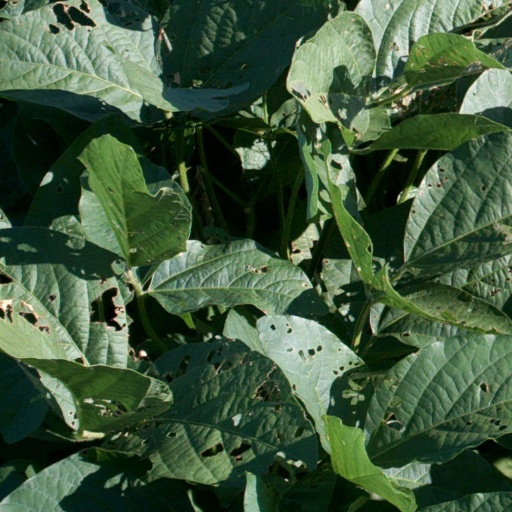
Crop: soybean